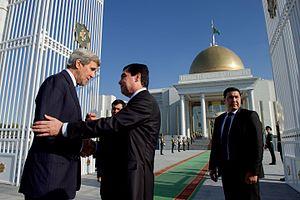
Le palais du Türkmenbaşy est un édifice public de la ville d'Achgabat, capitale de la république du Turkménistan.